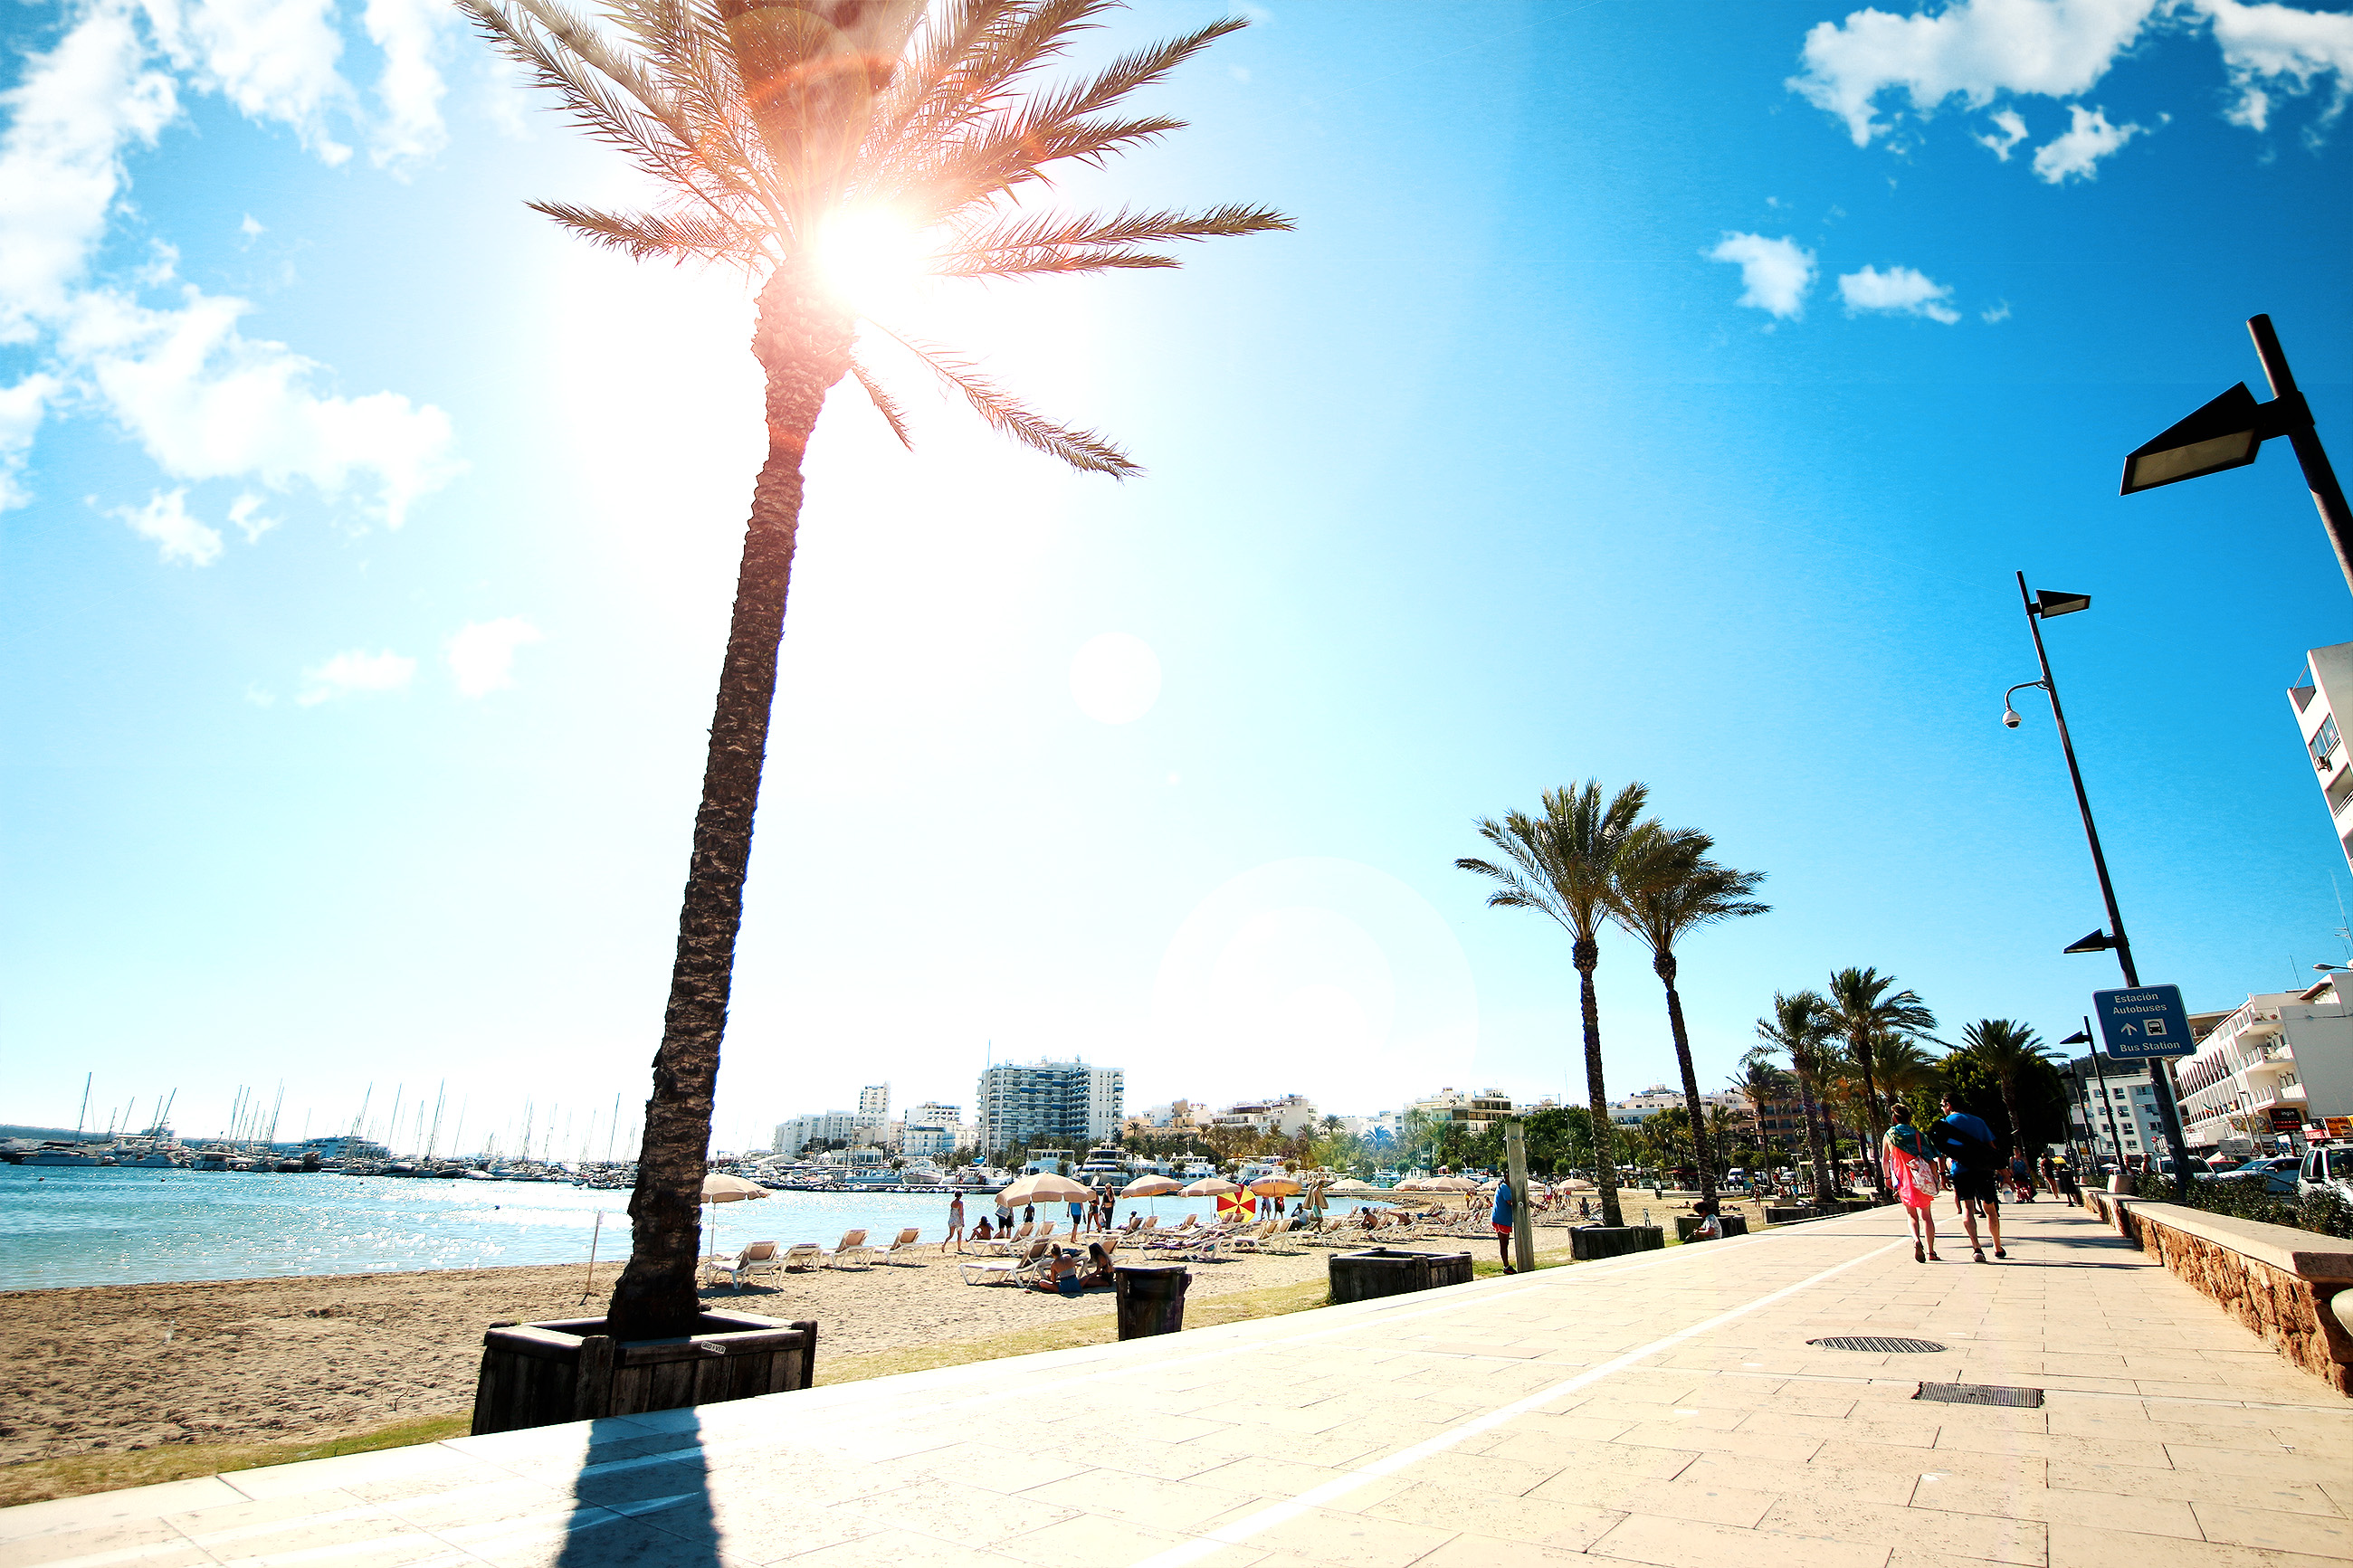
beach, sea, tree, water, sand, ocean, people, sky, boardwalk, sun, sunlight, shore, wind, walkway, summer, vacation, seashore, trees, clouds, arecales, palm family